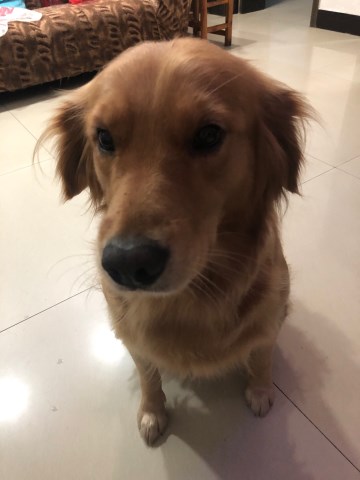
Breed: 5355-n000126-golden_retriever